Light bomber

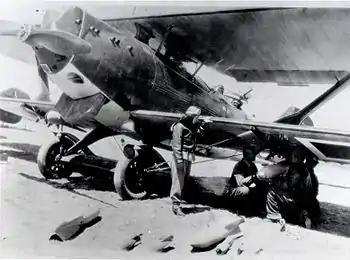
1937. Turkish air force pilot Sabiha Gökçen inspects her Breguet 19 as it is loaded with bombs.

By the early 1930s many air forces were seeking to replace their older biplane aircraft (for example, the RAF's Hawker Hart and "VVS"'s Polikarpov R-5) with more modern and higher performance monoplane designs. Specialised light bomber designs were single-engine or twin-engine aircraft with a bomb load of about 500–1,000 kg. Typical single-engine light bombers of this era included the Fairey Battle, Kawasaki Ki-32 (later known by the Allied reporting name "Mary"), Mitsubishi Ki-30 ("Ann"), Mitsubishi Ki-51 ("Sonia"), PZL.23 "Karaś", and Sukhoi Su-2. Contemporaneous twin-engine light bombers included the Bristol Blenheim, Douglas B-23 Dragon, Kawasaki Ki-48 ("Lily"), Martin Maryland (also known as the A-22), Lockheed Hudson, Tupolev SB, and Mitsubishi G3M ("Nell"). While the Mitsubishi G3M was classified by the Imperial Japanese Navy as a medium bomber, it was a land-based day bomber with bomb loads as small as 800 kg (1,800 lb) and had a secondary role as a torpedo bomber. Many of these aircraft were also used in other non-offensive roles, such as reconnaissance and maritime patrol.